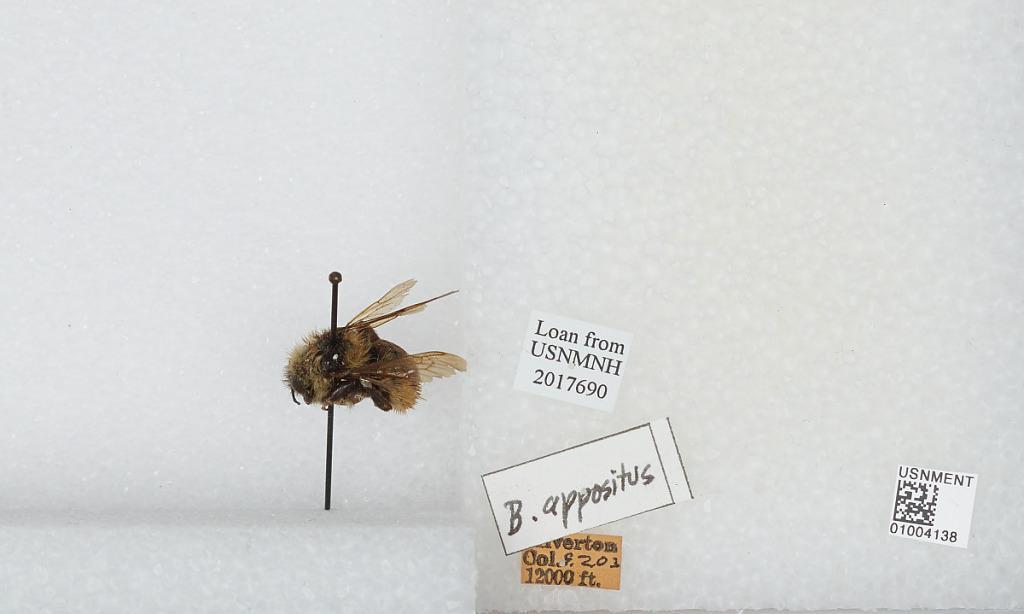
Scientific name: Bombus (Subterraneobombus) appositus Cresson
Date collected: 1903-9-2
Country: United States
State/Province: Colorado
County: San Juan
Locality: Silverton
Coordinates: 37.8125, -107.663